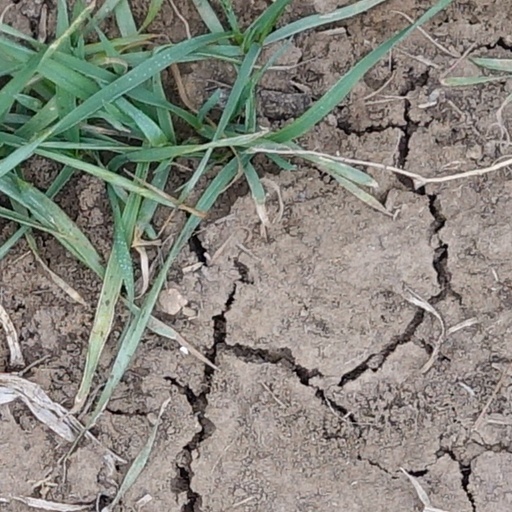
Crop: wheat